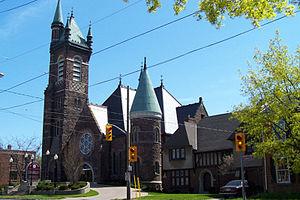
St. Catharines est une municipalité ontarienne.